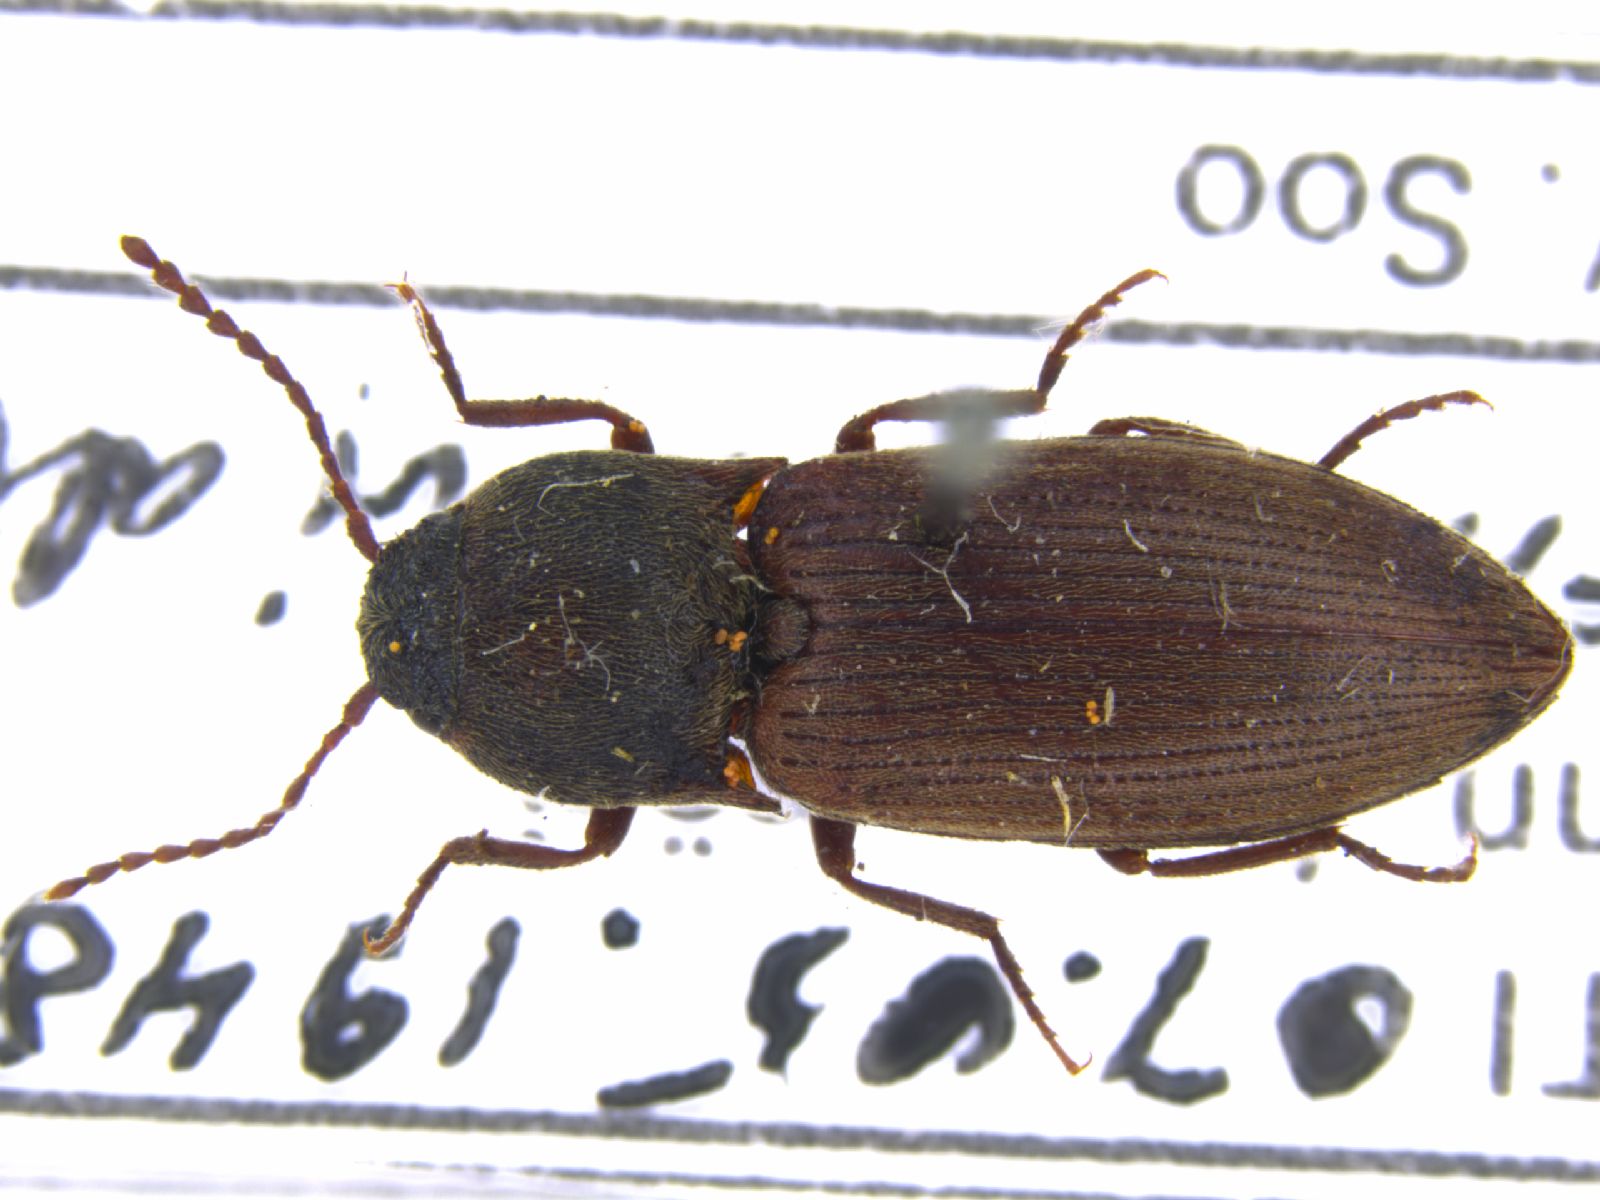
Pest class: clickbeetles_wireworms